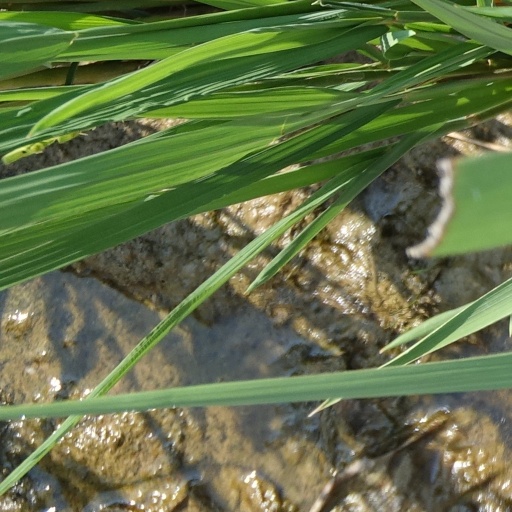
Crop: rice